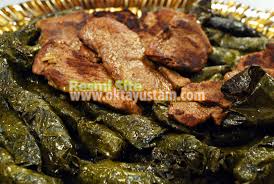
Yemek: yaprak_sarma